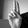
ASL letter: U